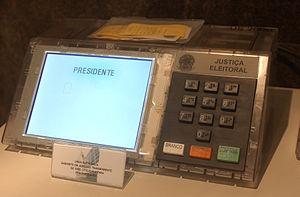
Une élection présidentielle a lieu au Brésil les 5 et 26 octobre 2014 dans le cadre des élections générales. Les élections pour le Congrès et les gouverneurs des États se tiennent en même temps.